Lazzaro Donati

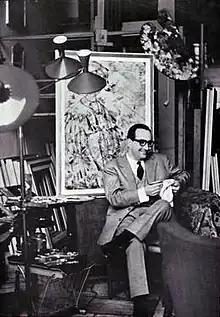
Lazzaro Donati

Lazzaro Donati was born in Florence on January 8, 1926. He attended the Florence Academy of Fine Arts and obtained a doctor's degree in economics from the University of Florence. He began to paint in 1953, and in 1955 held his first exhibition at the Indiano Gallery in Florence. Within three years eleven exhibitions followed in Italy, and as his reputation grew he was invited to give major exhibitions in London, Paris, New York, Chicago, Rio de Janeiro and Montevideo. He was also a sculptor and photographer, and he published two books of his photographs in the Famous Cities of the World Series on Venice and Florence.